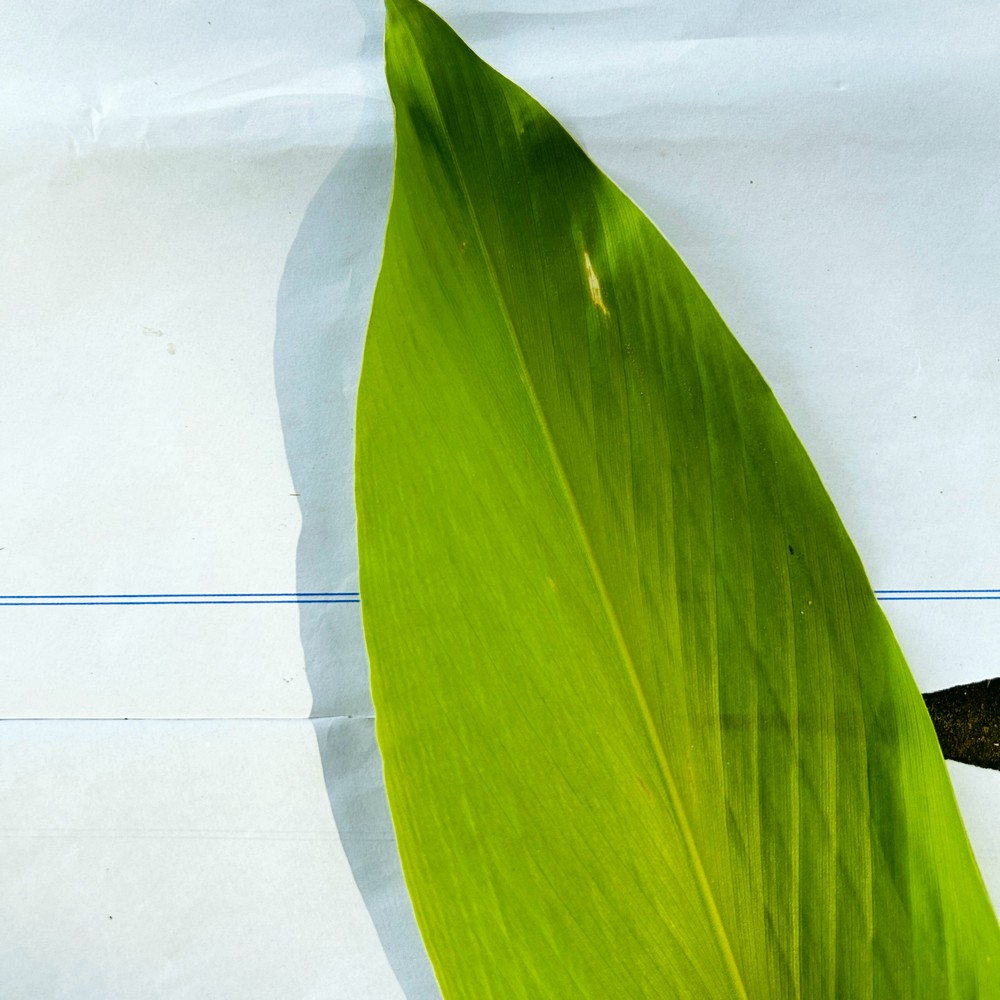
Label: Healthy Leaf